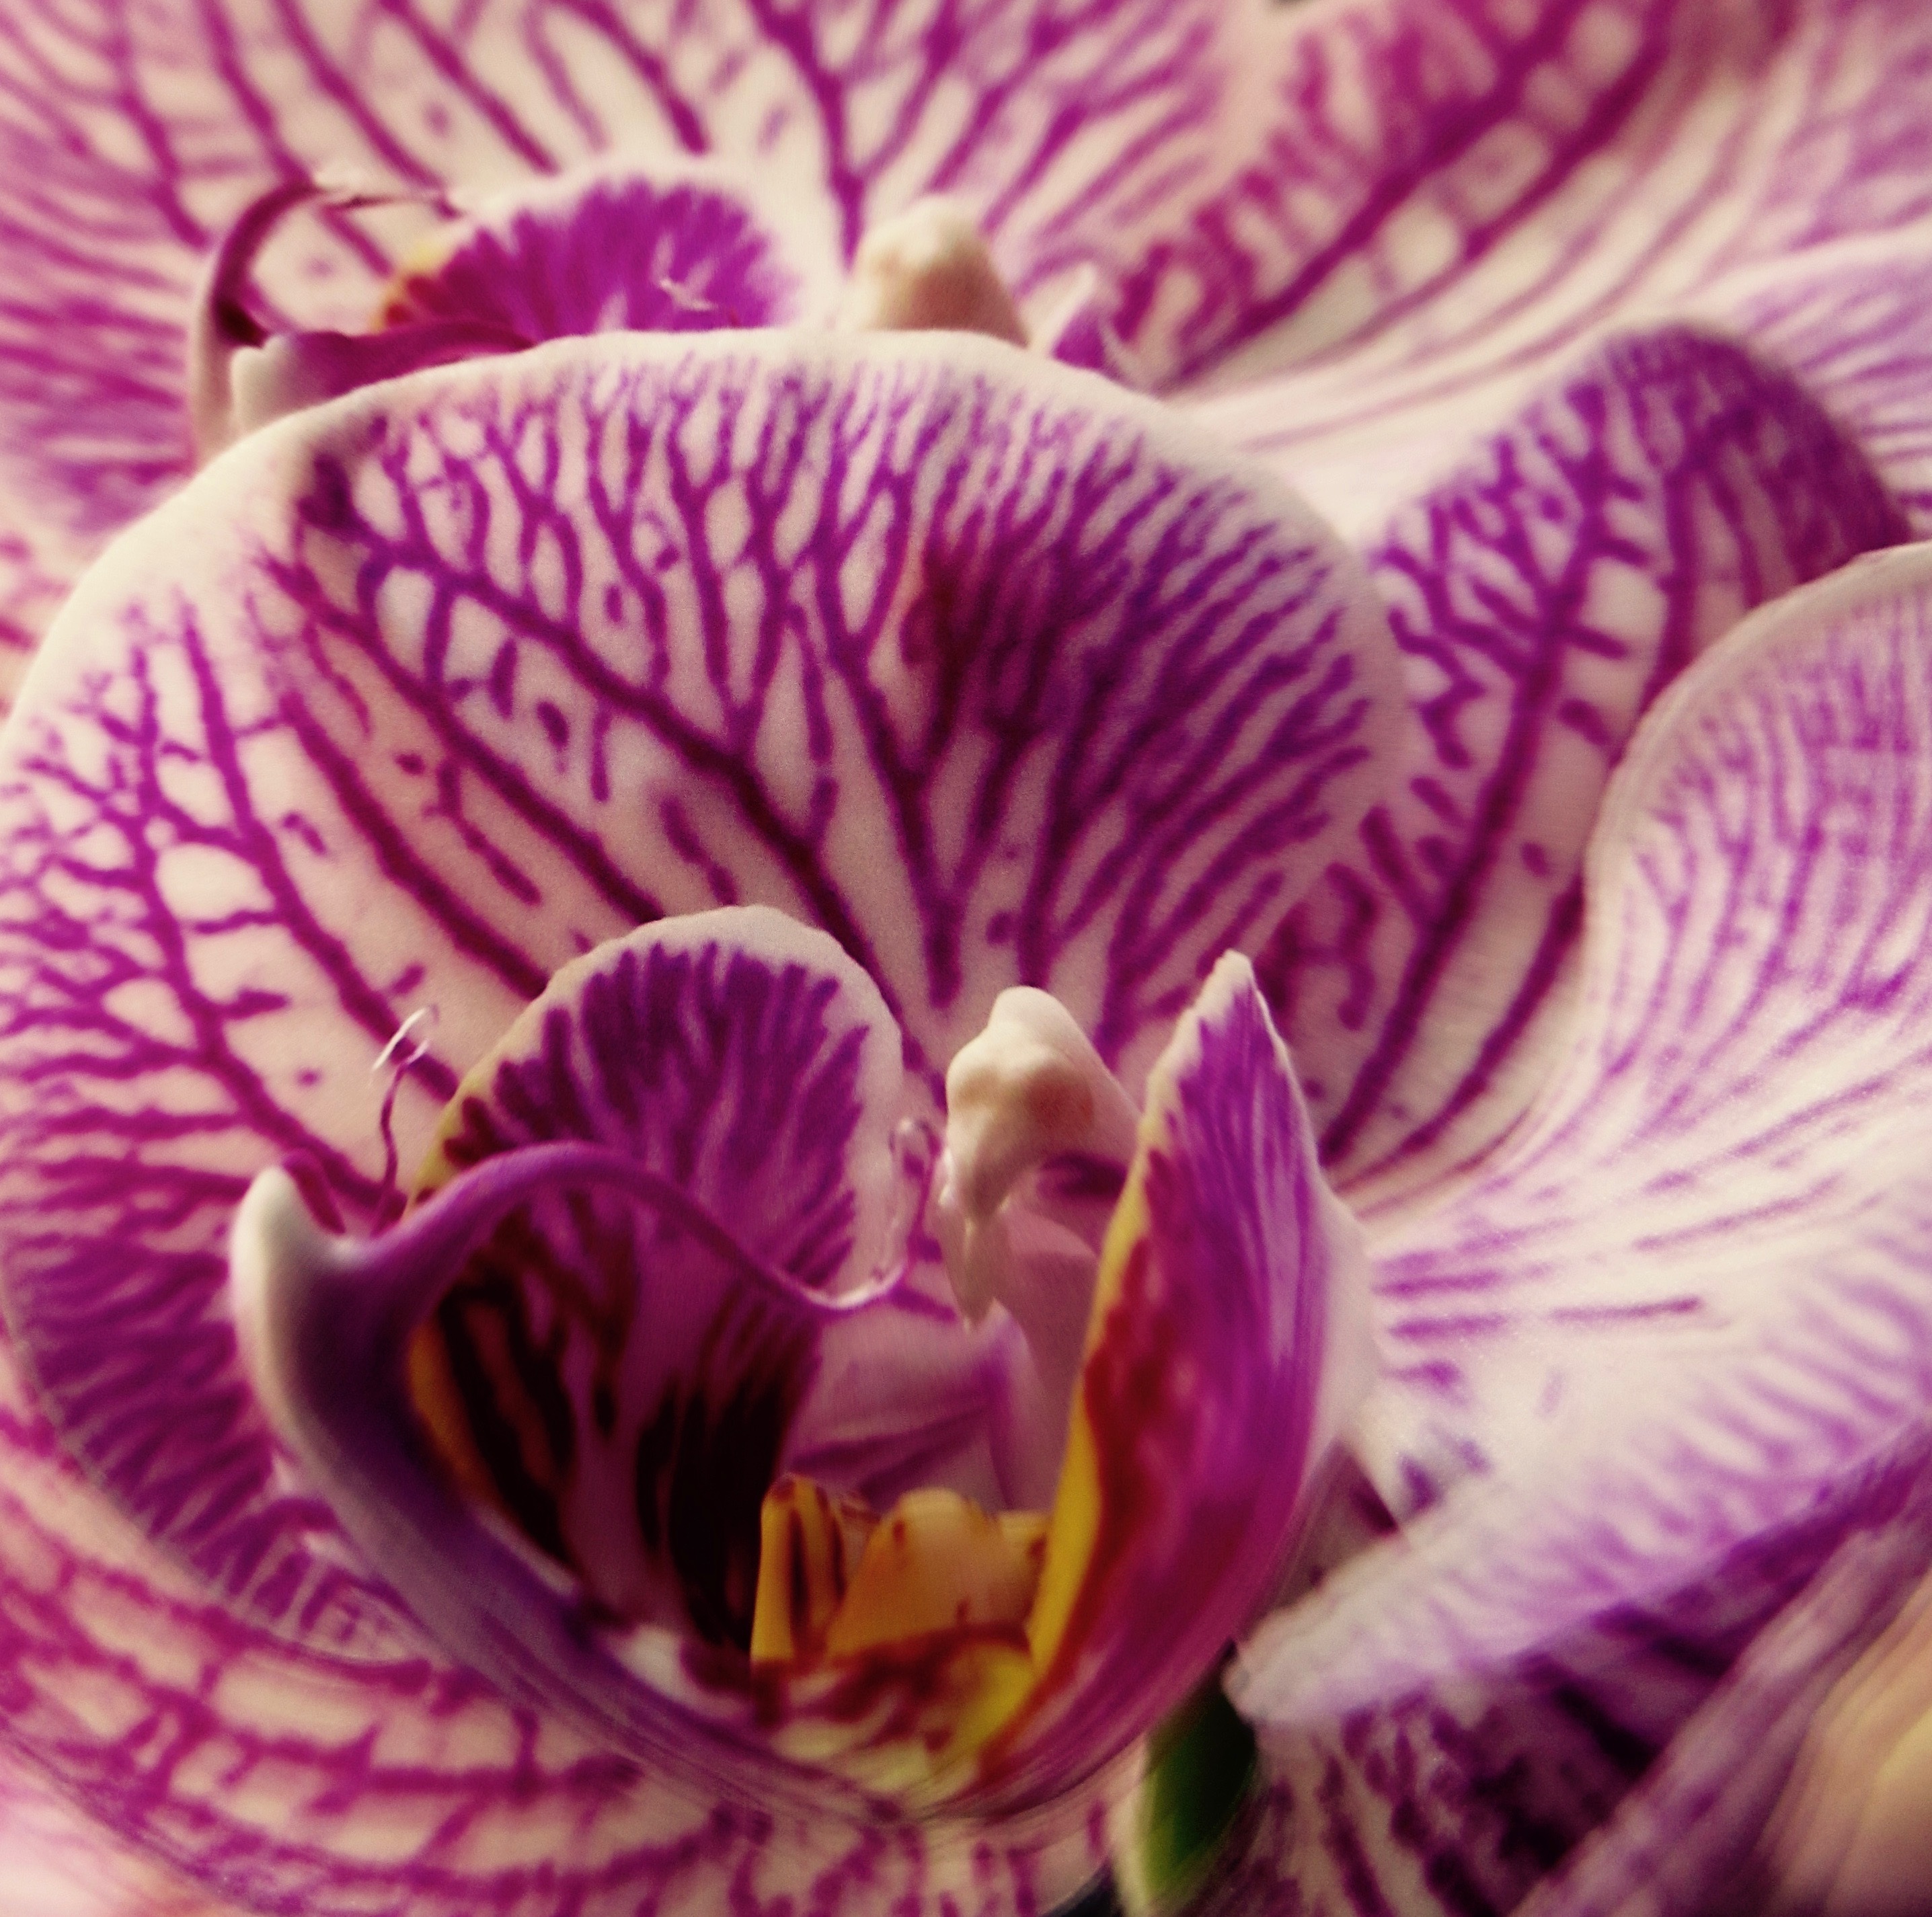
plant, photography, flower, purple, petal, botany, flora, orchid, close up, iris, eye, organ, macro photography, flowering plant, land plant